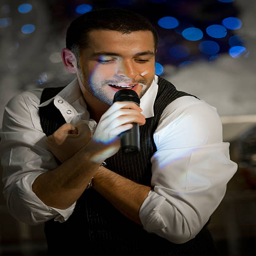
pop artist performs songs from his new album .